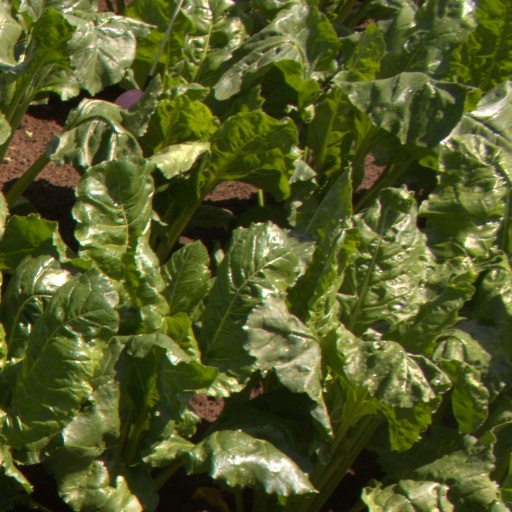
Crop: sugar beet